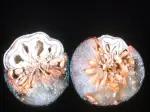
Plant: Blueberry
Disease: blueberry mummy berry